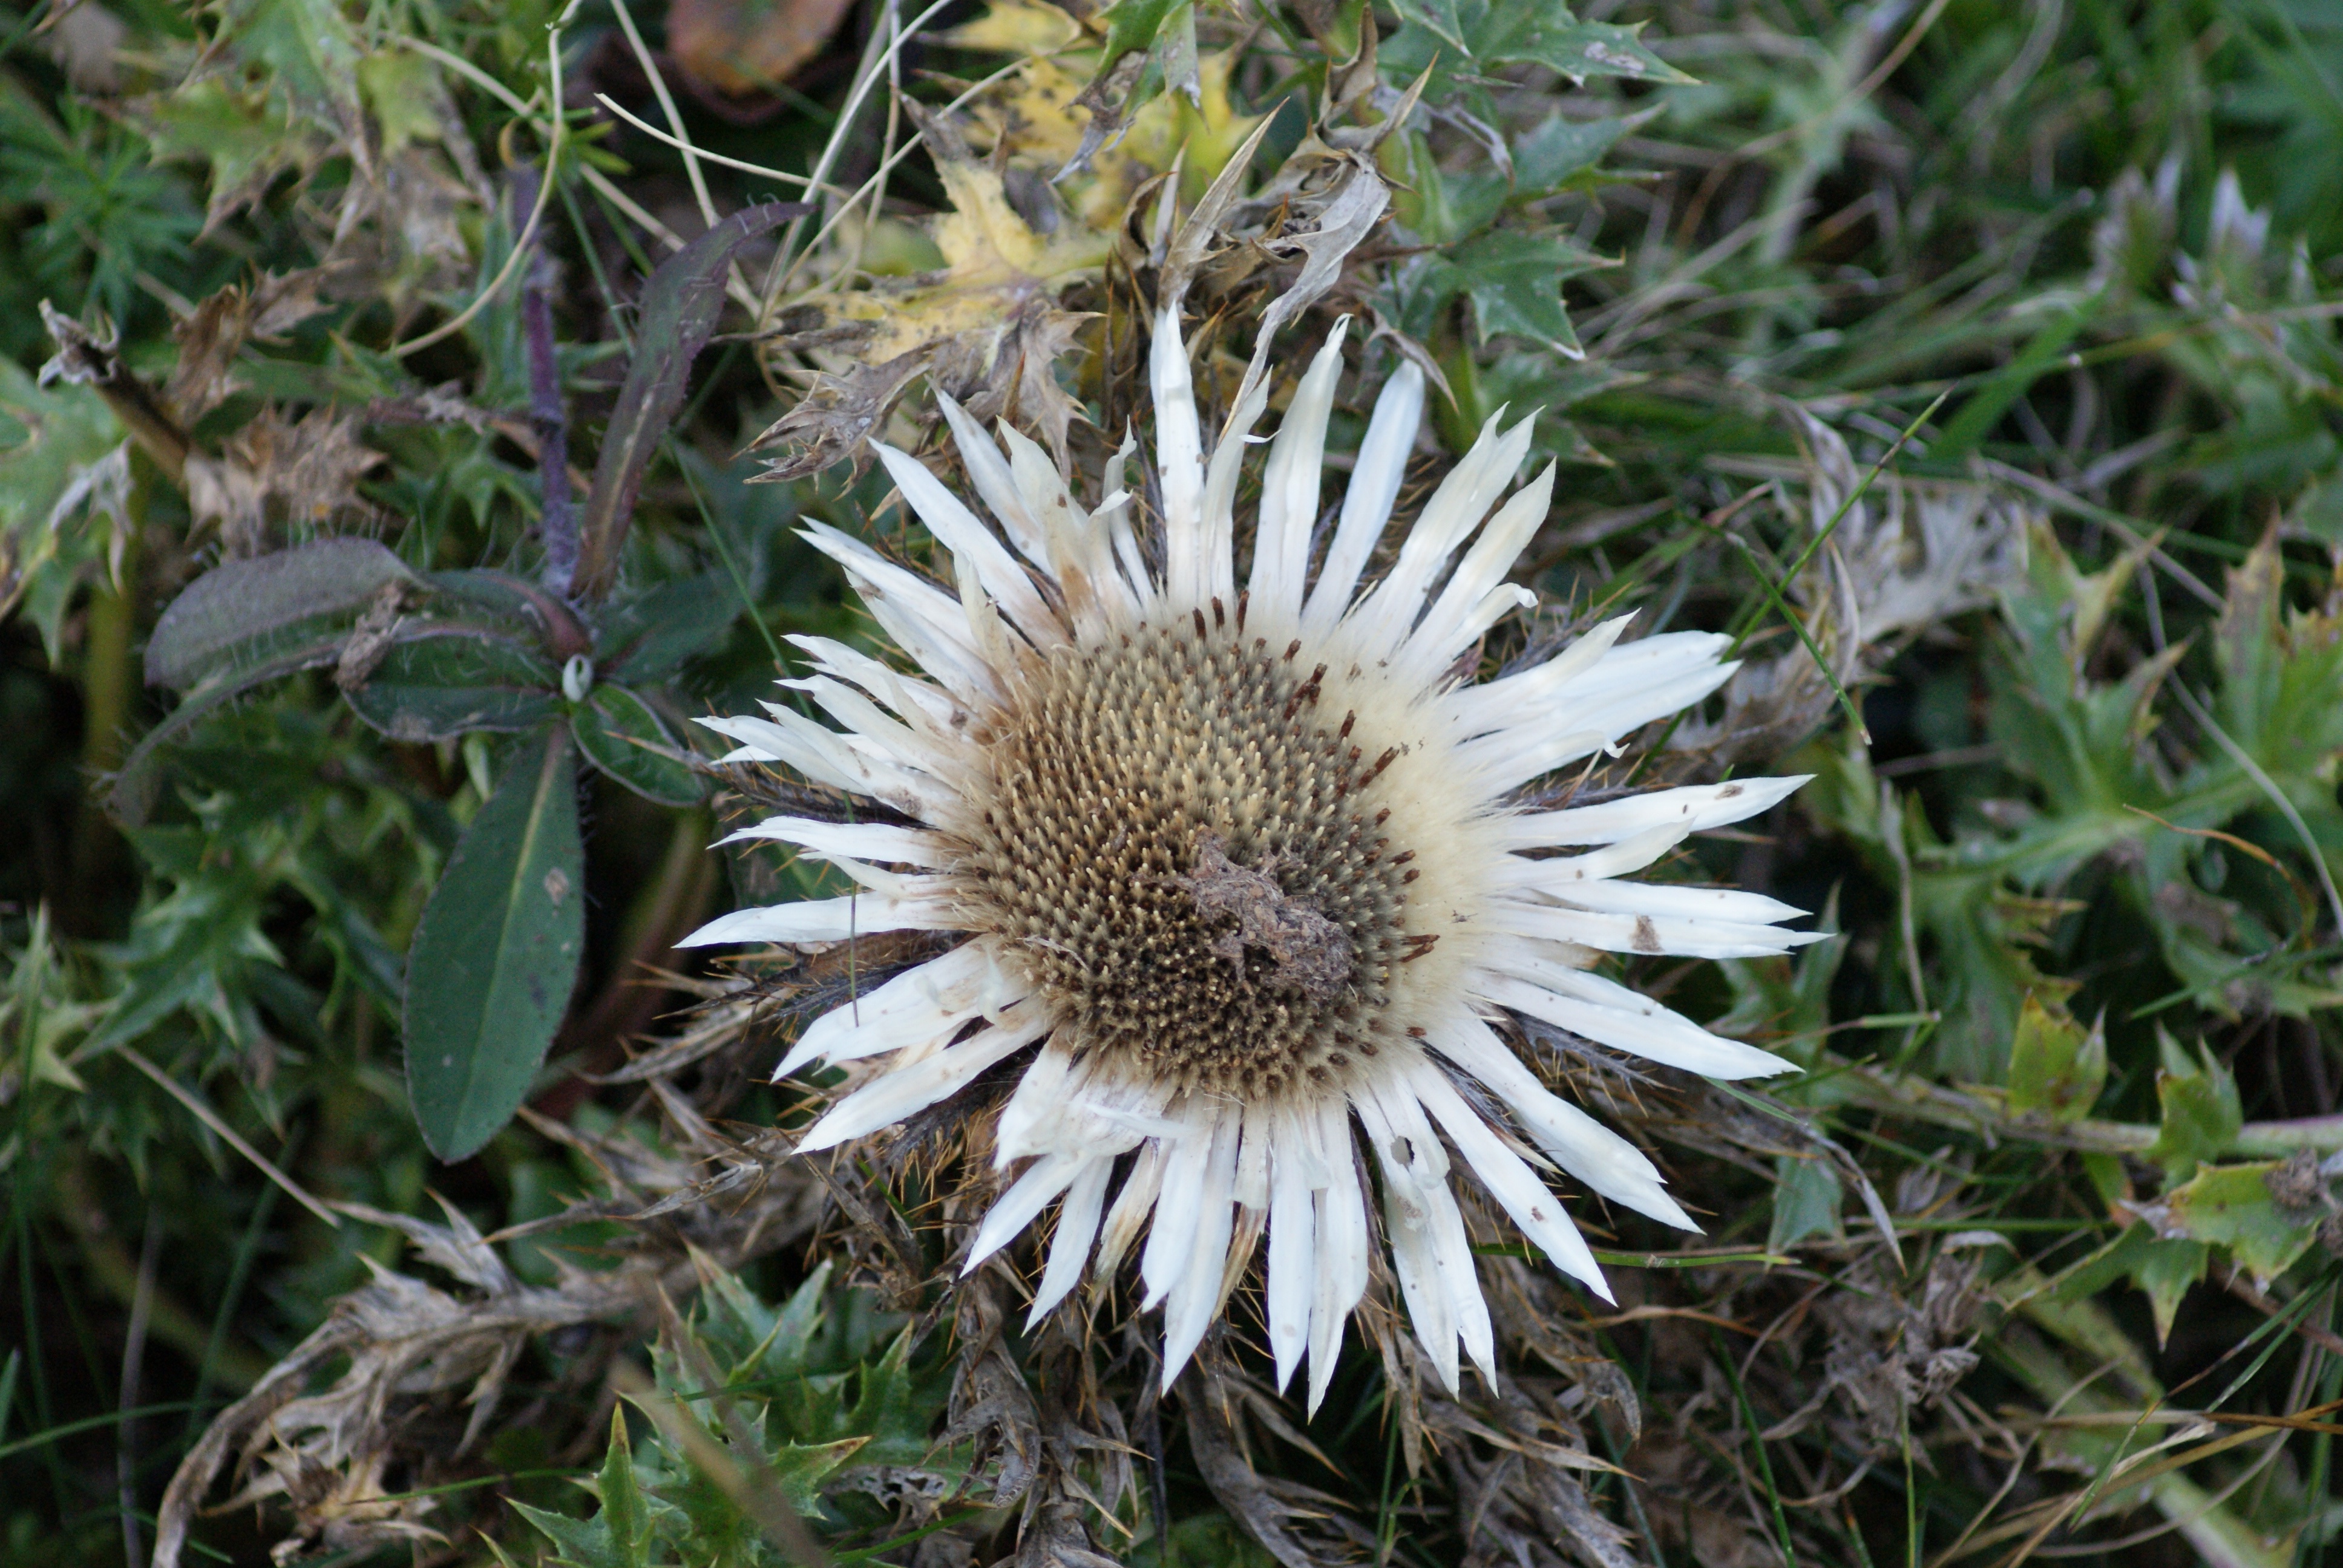
blossom, plant, flower, bloom, botany, flora, wildflower, thistle, silver thistle, swiss alps, flowering plant, daisy family, alpine flower, land plant